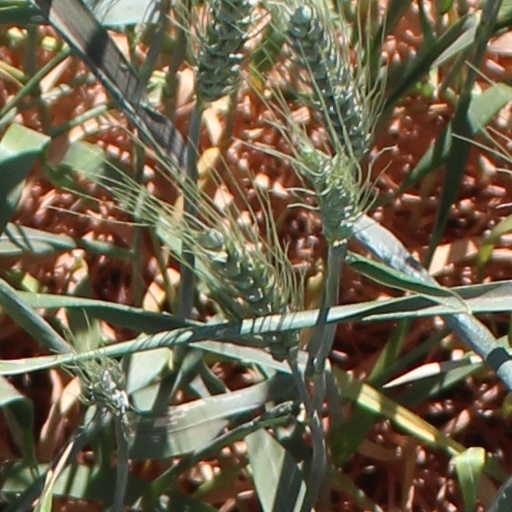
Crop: wheat